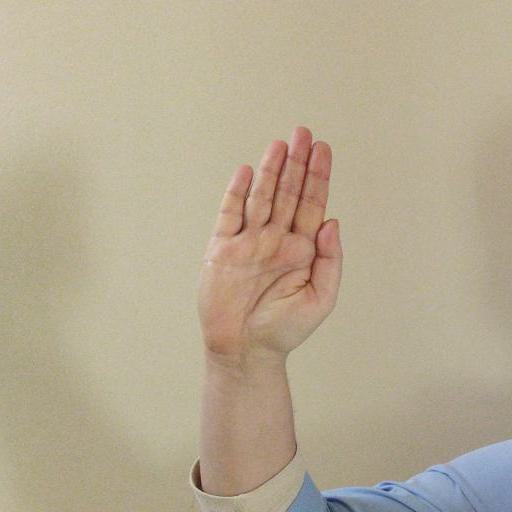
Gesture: stop